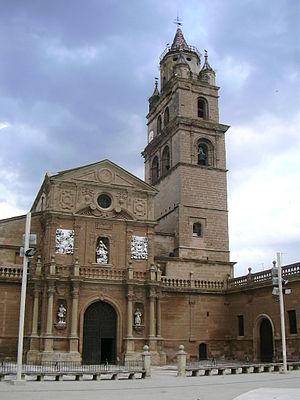
Calahorra est une commune de la communauté autonome de La Rioja, dans le nord de l'Espagne appartenant à la région de la Rioja Baja.
Cet article recense les timbres d'Espagne émis en 2007 par Correos, la poste espagnole.